Abdul Rahman Taib

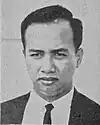
Abdul Rahman,

Abdul Rahman began his career in 1966 at the administrative office in the state secretary's office, later serving as senior administrative officer for the sultan's advisor, director of personnel, and head of diplomatic service. He chaired a newly formed education commission in 1970, and the panel released an education commission report in 1972 that included recommendations for the future of the country's educational system. He was appointed the first director-general of the Public Service Department, a role he held from 1 August 1975 to 31 July 1980. From 1 September 1981 to 1 January 1984, Abdul Rahman served as the state secretary of Brunei.